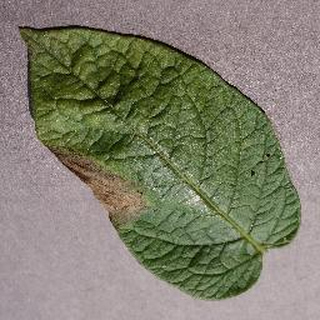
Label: potato_late_blight